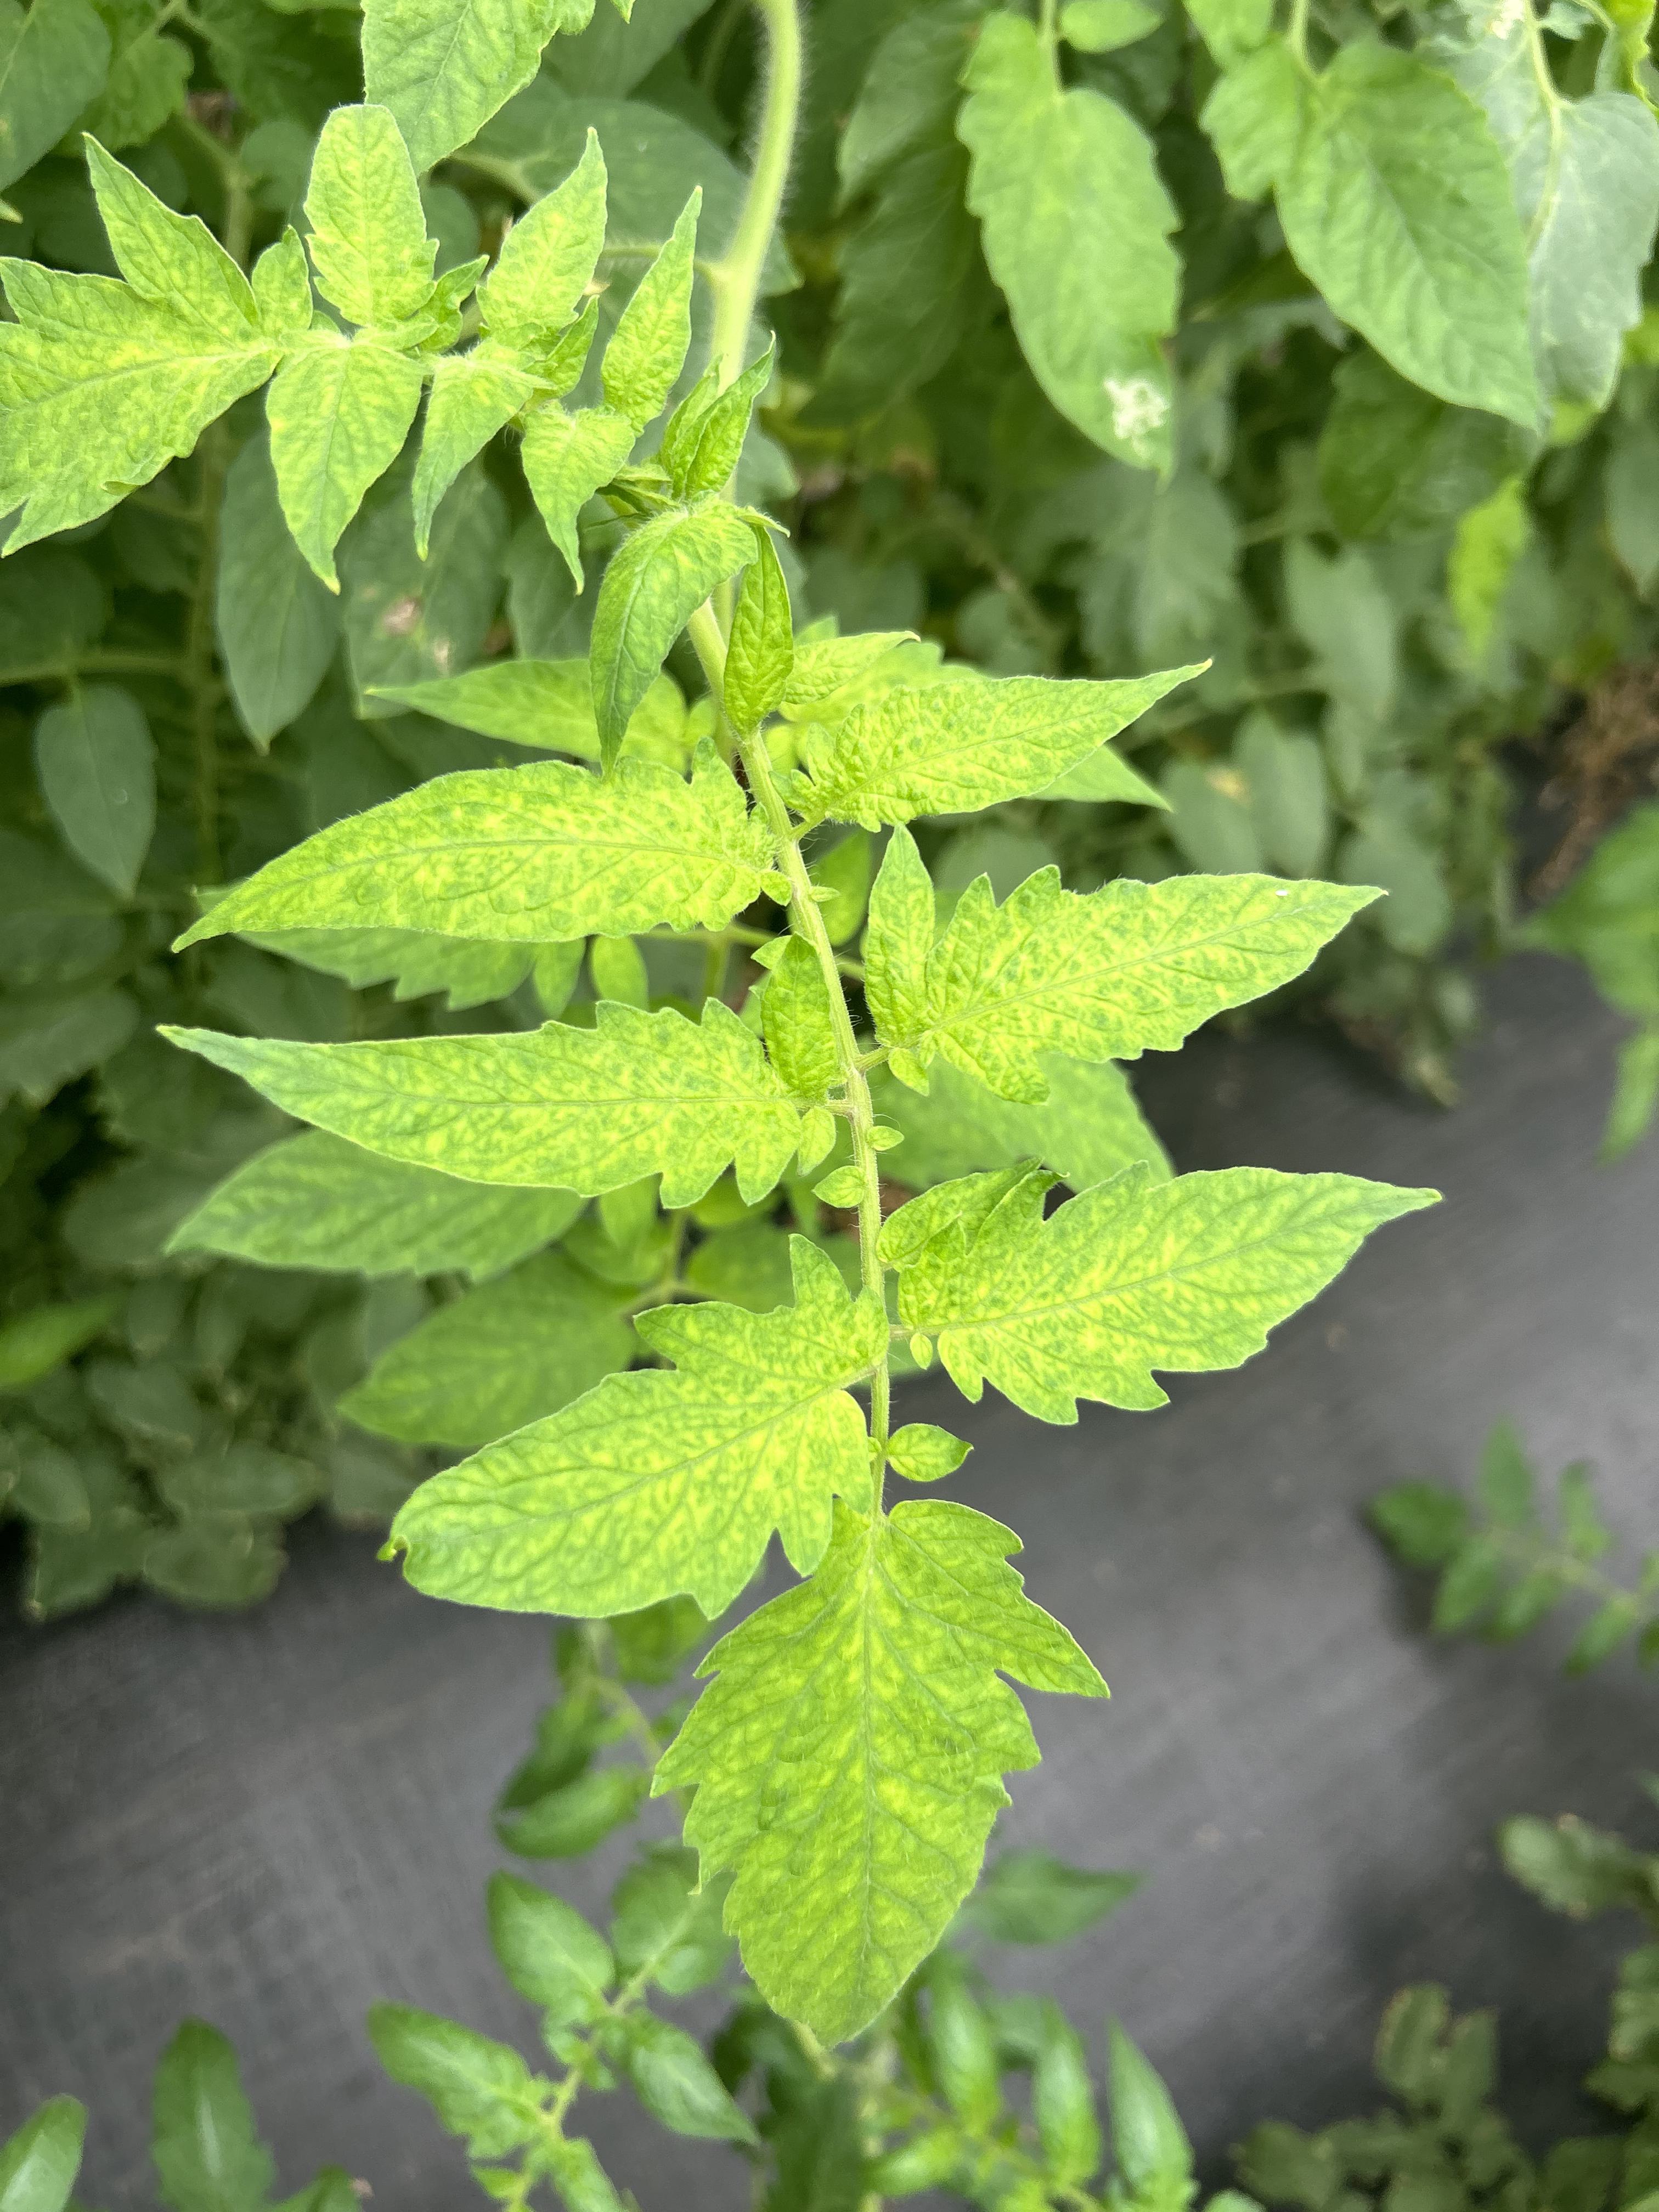
Disease: Viral